P. J. Krouse

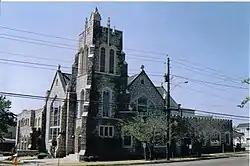
Funeral services for Emily Krouse, daughter of P. J., were held at First Presbyterian Church of Meridian, which P.J. designed in 1913.

Penn Jeffries Krouse was born on September 23, 1877, to parents Adrian Zick Krouse and Ann Ruben Jeffries. Krouse had three children with his wife, Martha Rebecca Dillehay: Adrian Alonzo, Charles Dabbs, and Emily Bonner. Emily was born in Meridian on August 29, 1909, and died in Atlanta, Georgia on September 7, 2003. Her funeral services were held at First Presbyterian Church of Meridian, a church which her father designed. Charles would later become an architect himself. P.J. and Martha later divorced, and P.J. married Katherine Barham.